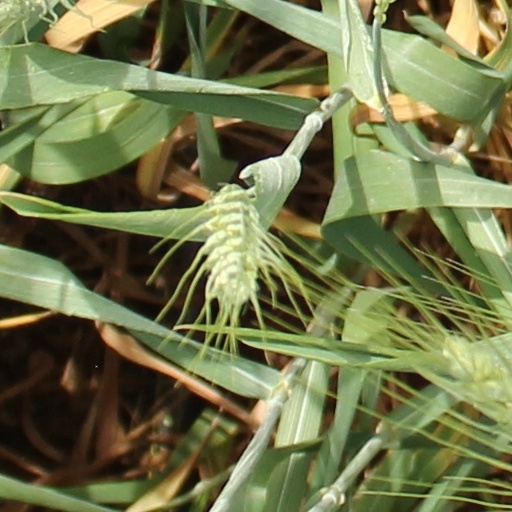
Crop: wheat